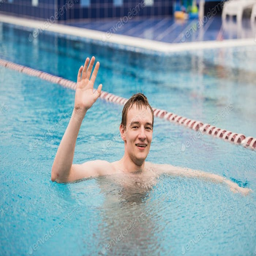
young happy man in the swimming pool gesturing thumb up